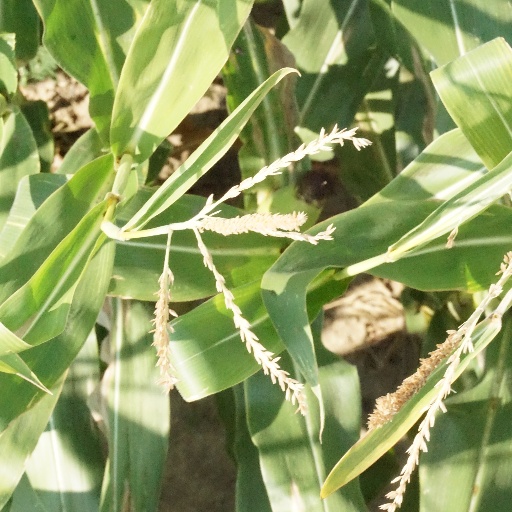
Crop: maize; corn